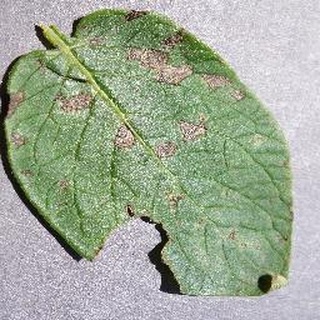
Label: potato_early_blight